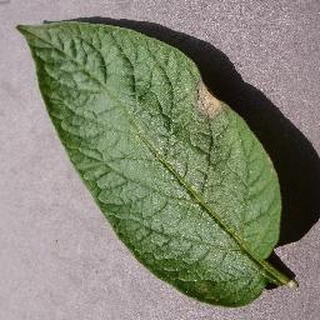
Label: potato_late_blight